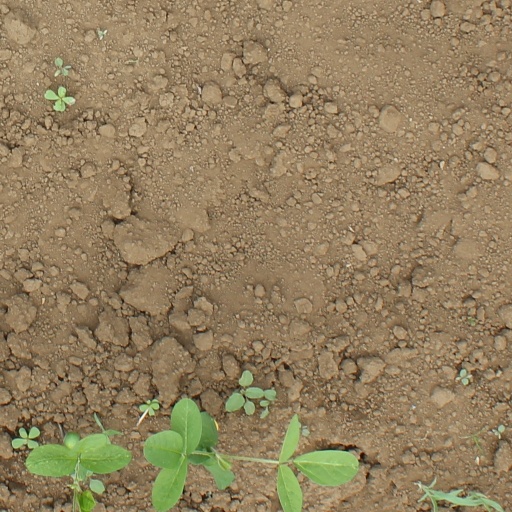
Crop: soybean